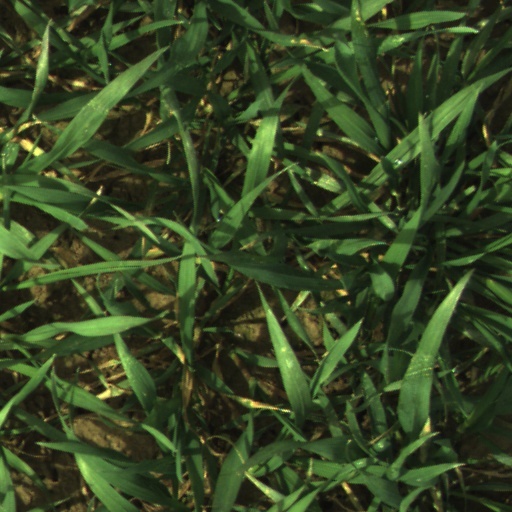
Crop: wheat